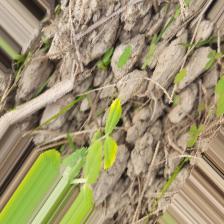
Label: Ascochyta blight